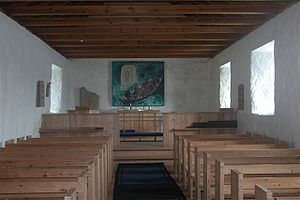
Olavskirken
Kirkerummet
Olavskirken fra ca. 1250, er en sognekirke beliggende i Kirkjubøur på det sydvestlige Streymoy. Den er Færøernes ældste kirke, som stadig er i brug.